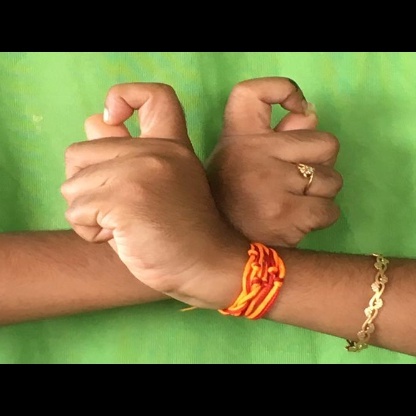
Mudra: Berunda